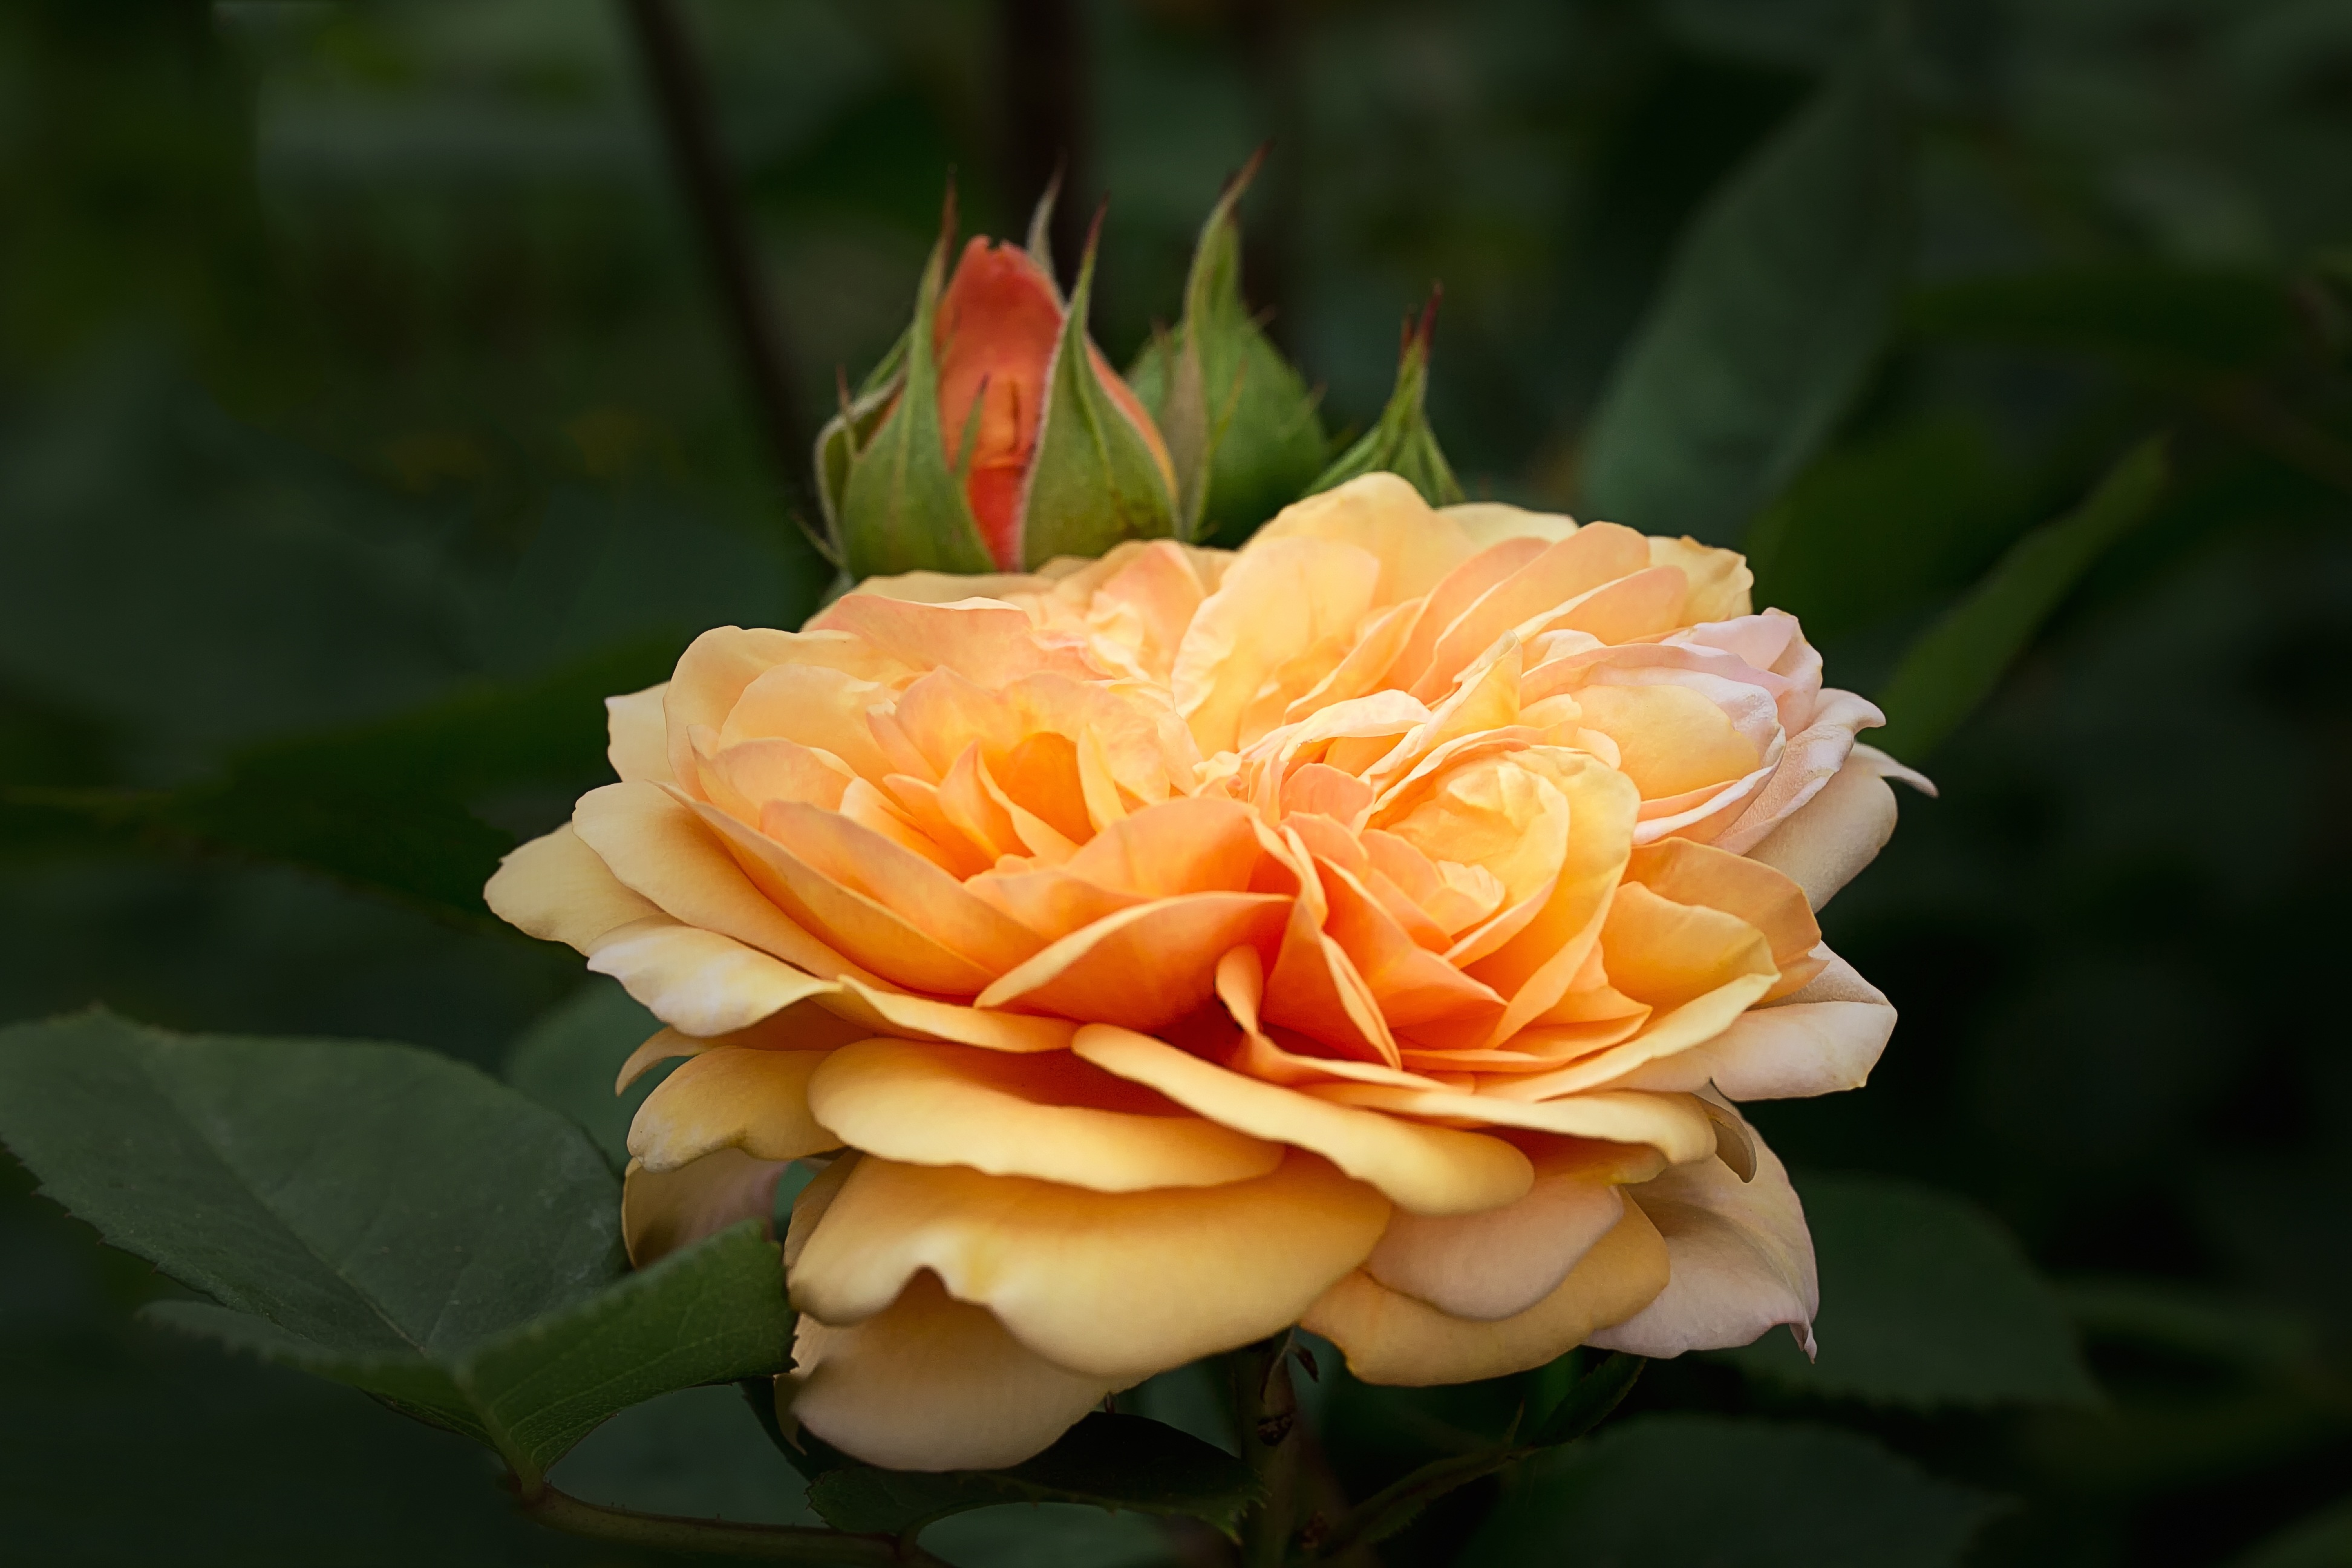
plant, flower, petal, rose, flora, roses, shrub, floribunda, flowering plant, garden roses, rose family, land plant, rosa centifolia, rose order, austrian briar, english roses, austin roses